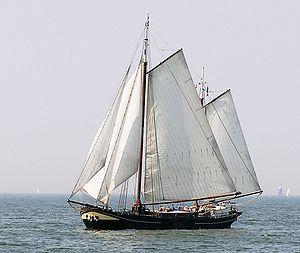
Une voile est un assemblage de pièces de tissu, dont la taille peut varier de quelques mètres carrés à plusieurs centaines de mètres carrés, qui, grâce à l'action du vent, sert à faire avancer un véhicule. Les voiles sont utilisées sur des voiliers, planches à voile, mais aussi sur des véhicules terrestres.